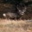
Label: deer